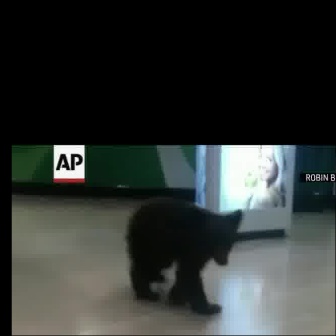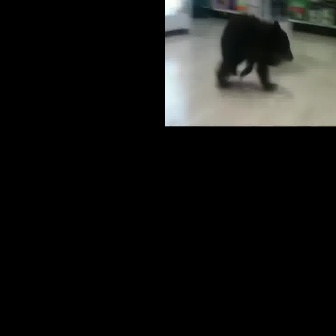
  Please identify the target specified by the bounding box [126,197,242,313] in the first image and locate it in the second image. Return the coordinates in [x_min,y_min,x_max,y_max] format.
Answer: [216,13,293,91]